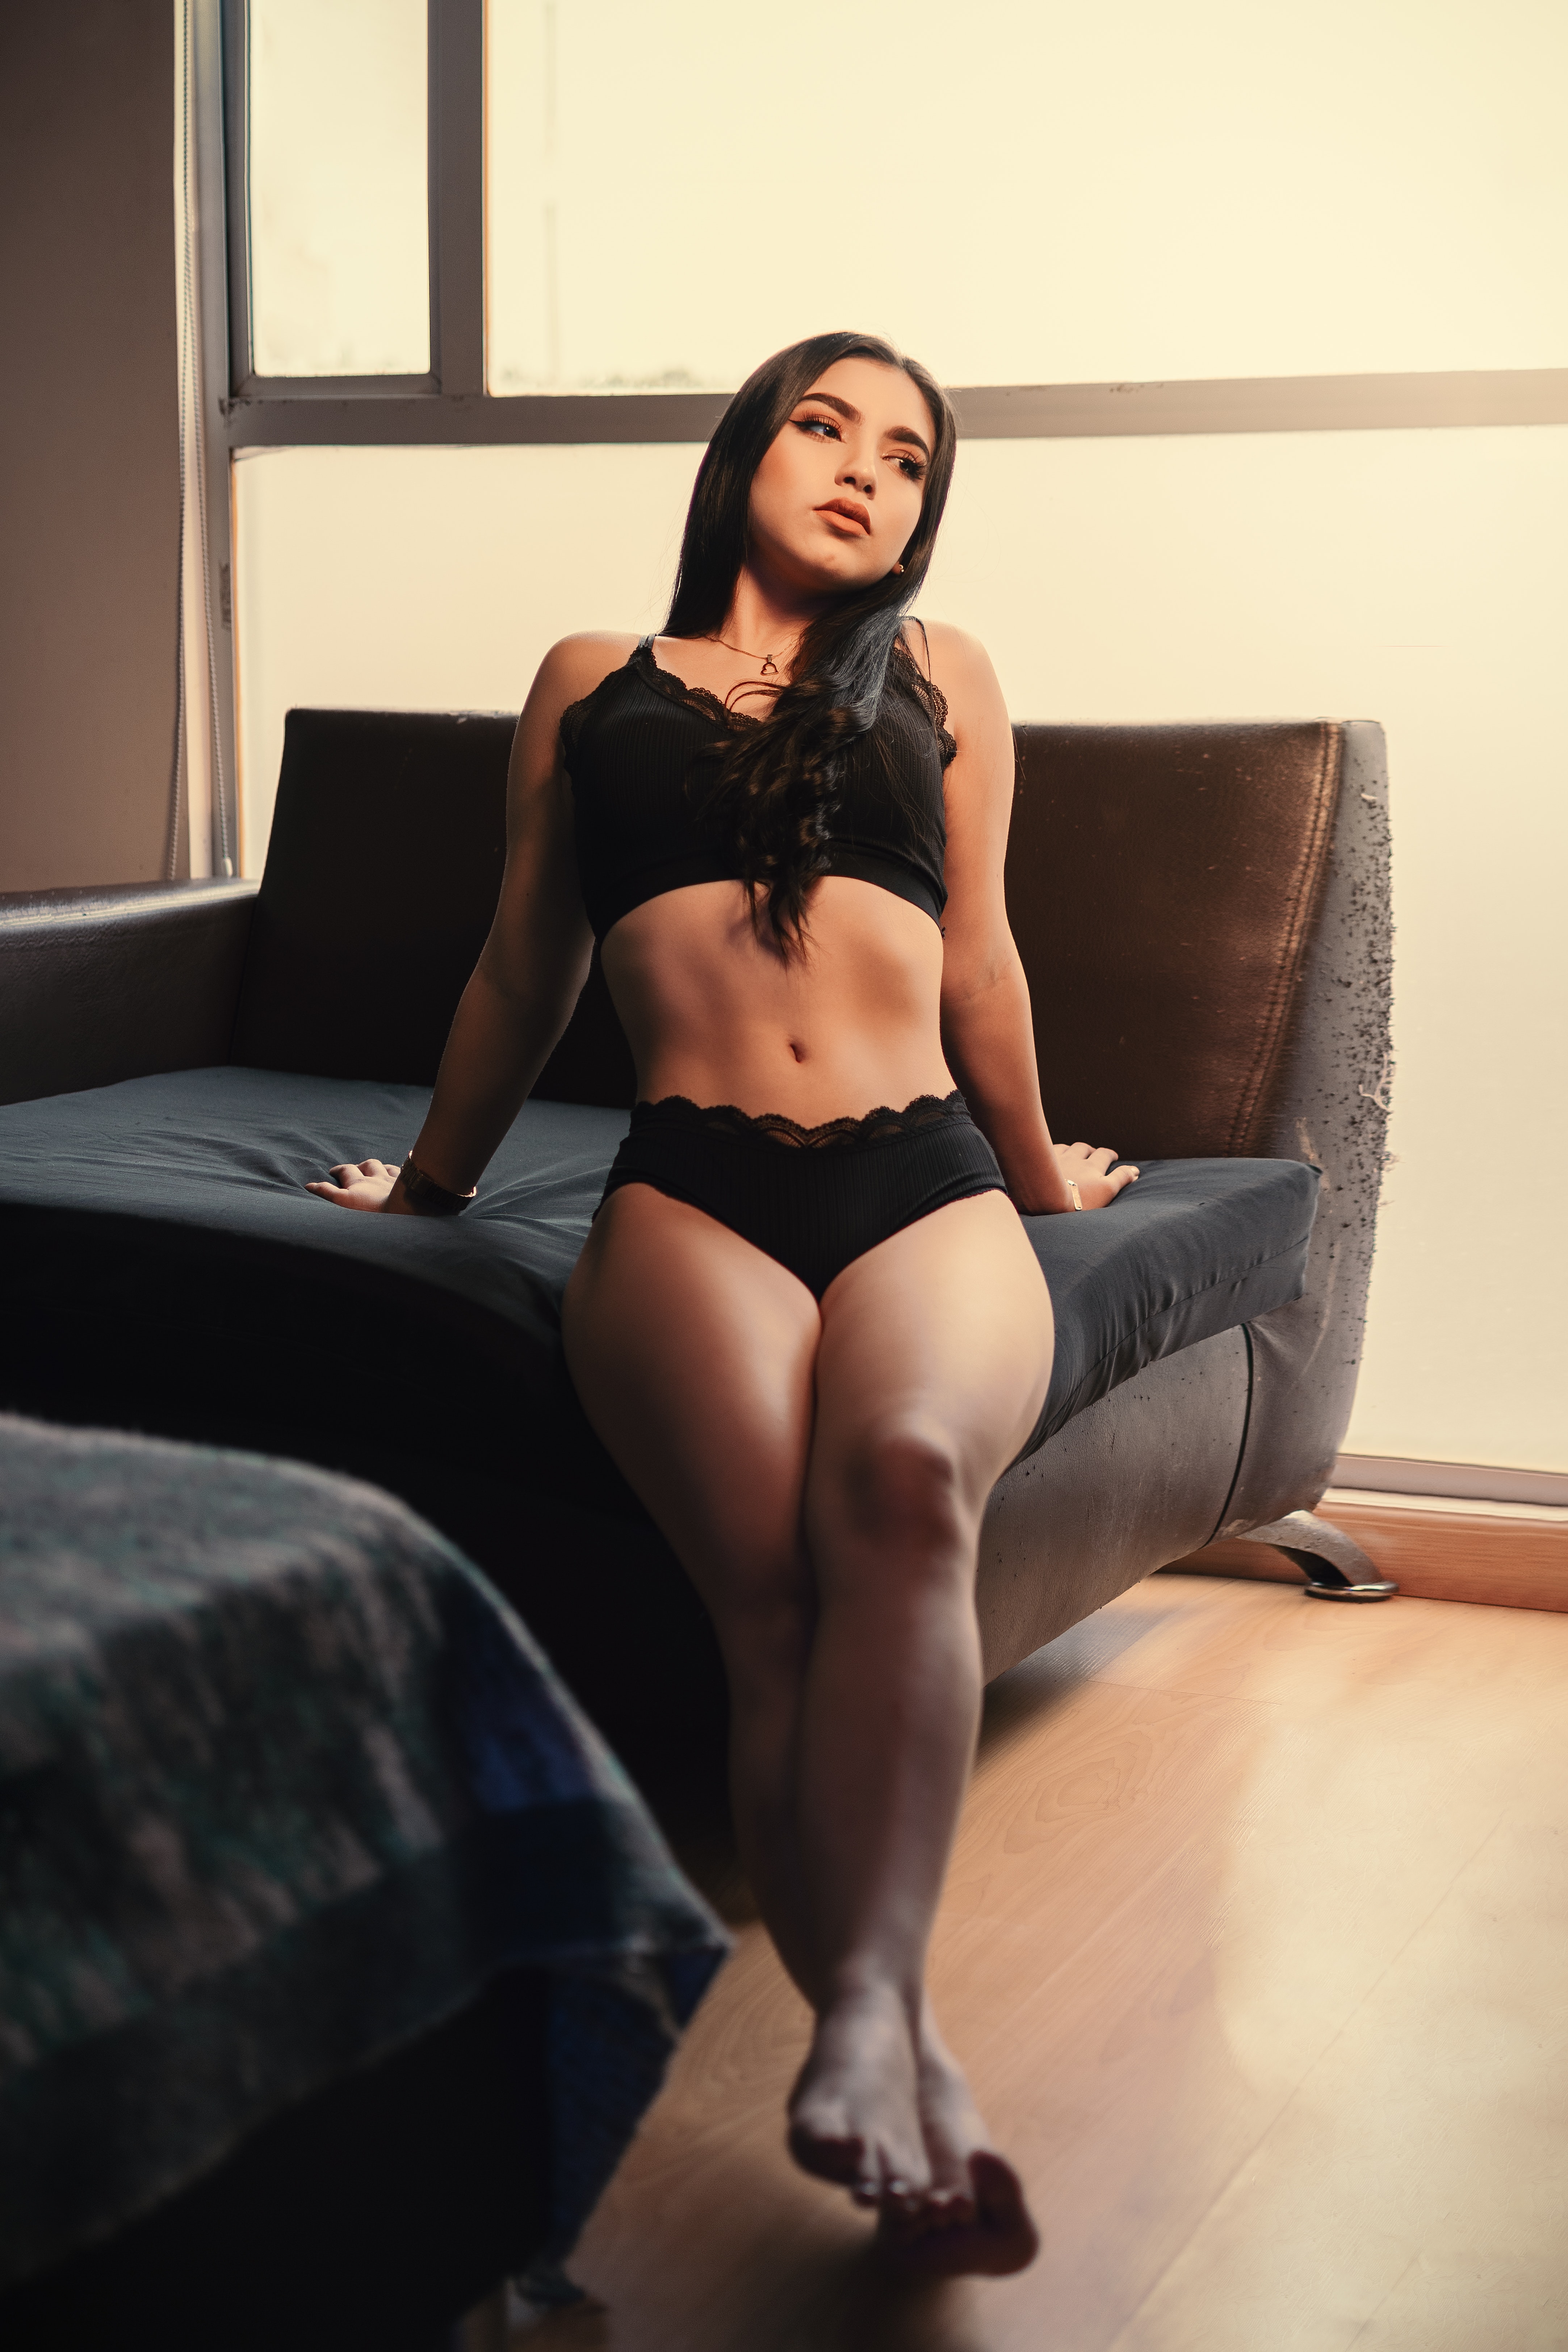
woman, joint, leg, lingerie top, comfort, human body, flash photography, waist, knee, thigh, brassiere, automotive design, chest, undergarment, trunk, underpants, black hair, lingerie, fetish model, abdomen, sportswear, human leg, art model, long hair, navel, fashion model, foot, blond, fashion design, brown hair, swimsuit bottom, sitting, room, bikini, swimwear, gravure idol, flesh, barefoot, flooring, briefs, stocking, eyewear, agent provocateur, photo shoot, ankle